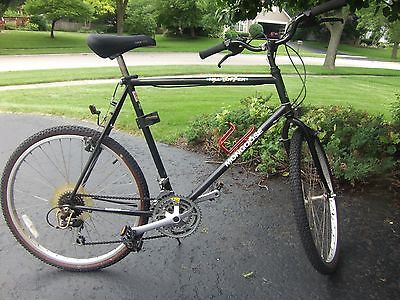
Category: bicycle